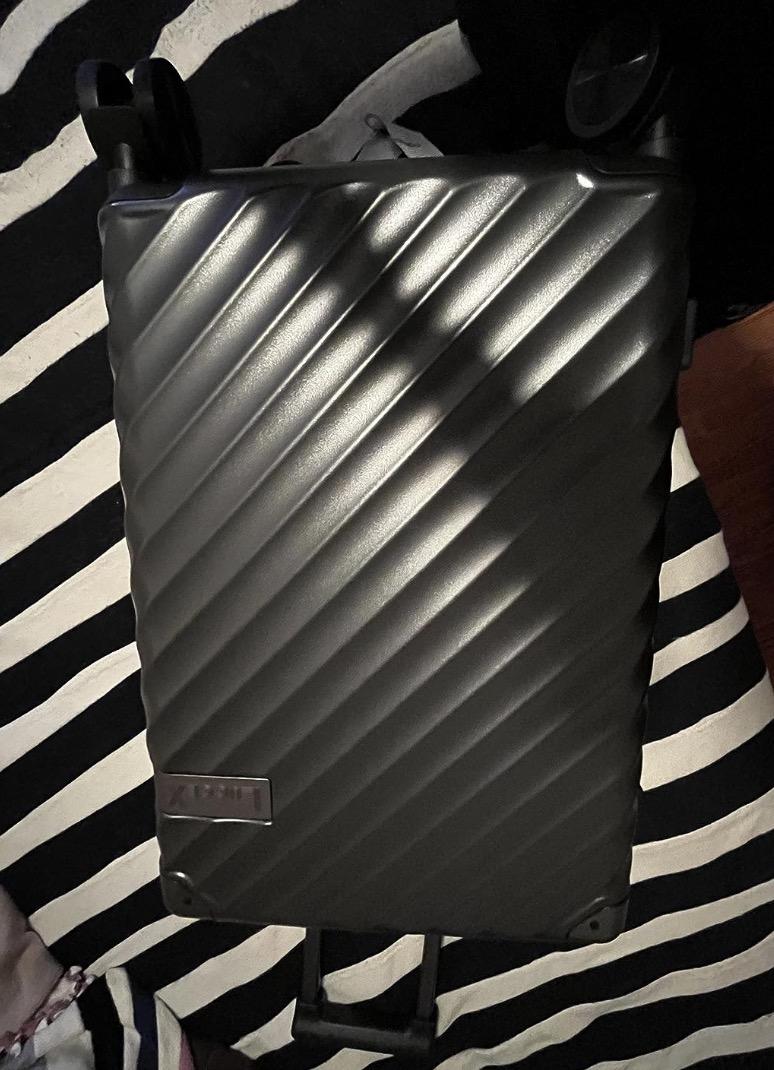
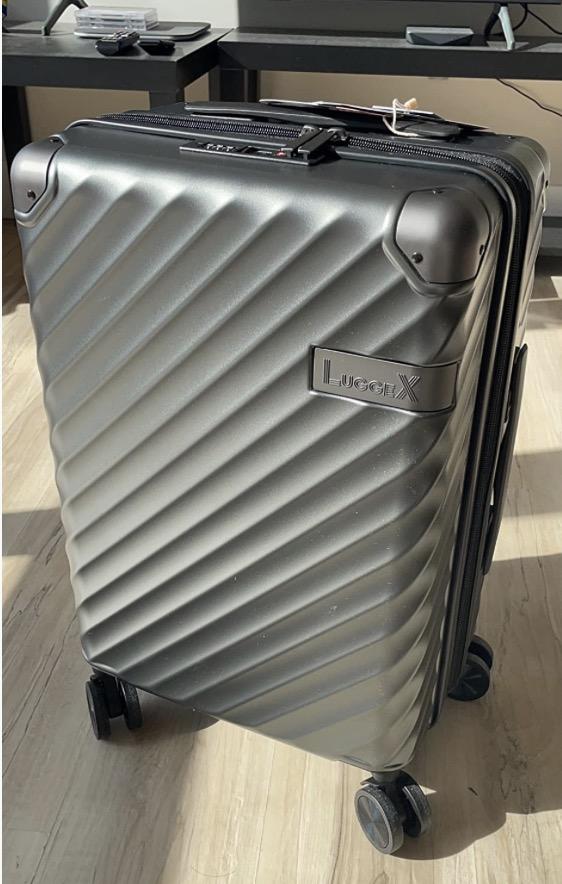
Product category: misc
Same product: yes